Lucjan Kraszewski

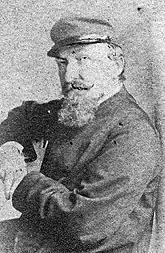
Lucjan Kraszewski

Lucjan Kraszewski (24 July 1820, Pruzhany - 2 February 1892, Honiatycze) was a Polish artist and photographer who participated in the January Uprising. He was a younger brother of Józef Ignacy Kraszewski.